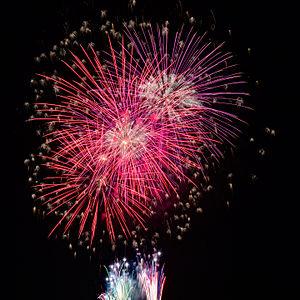
Feu d'artifice à Annecy, France.